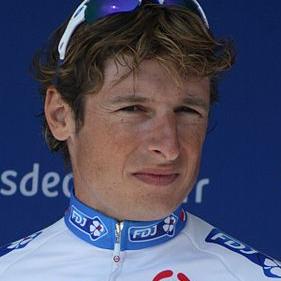
Age: 32